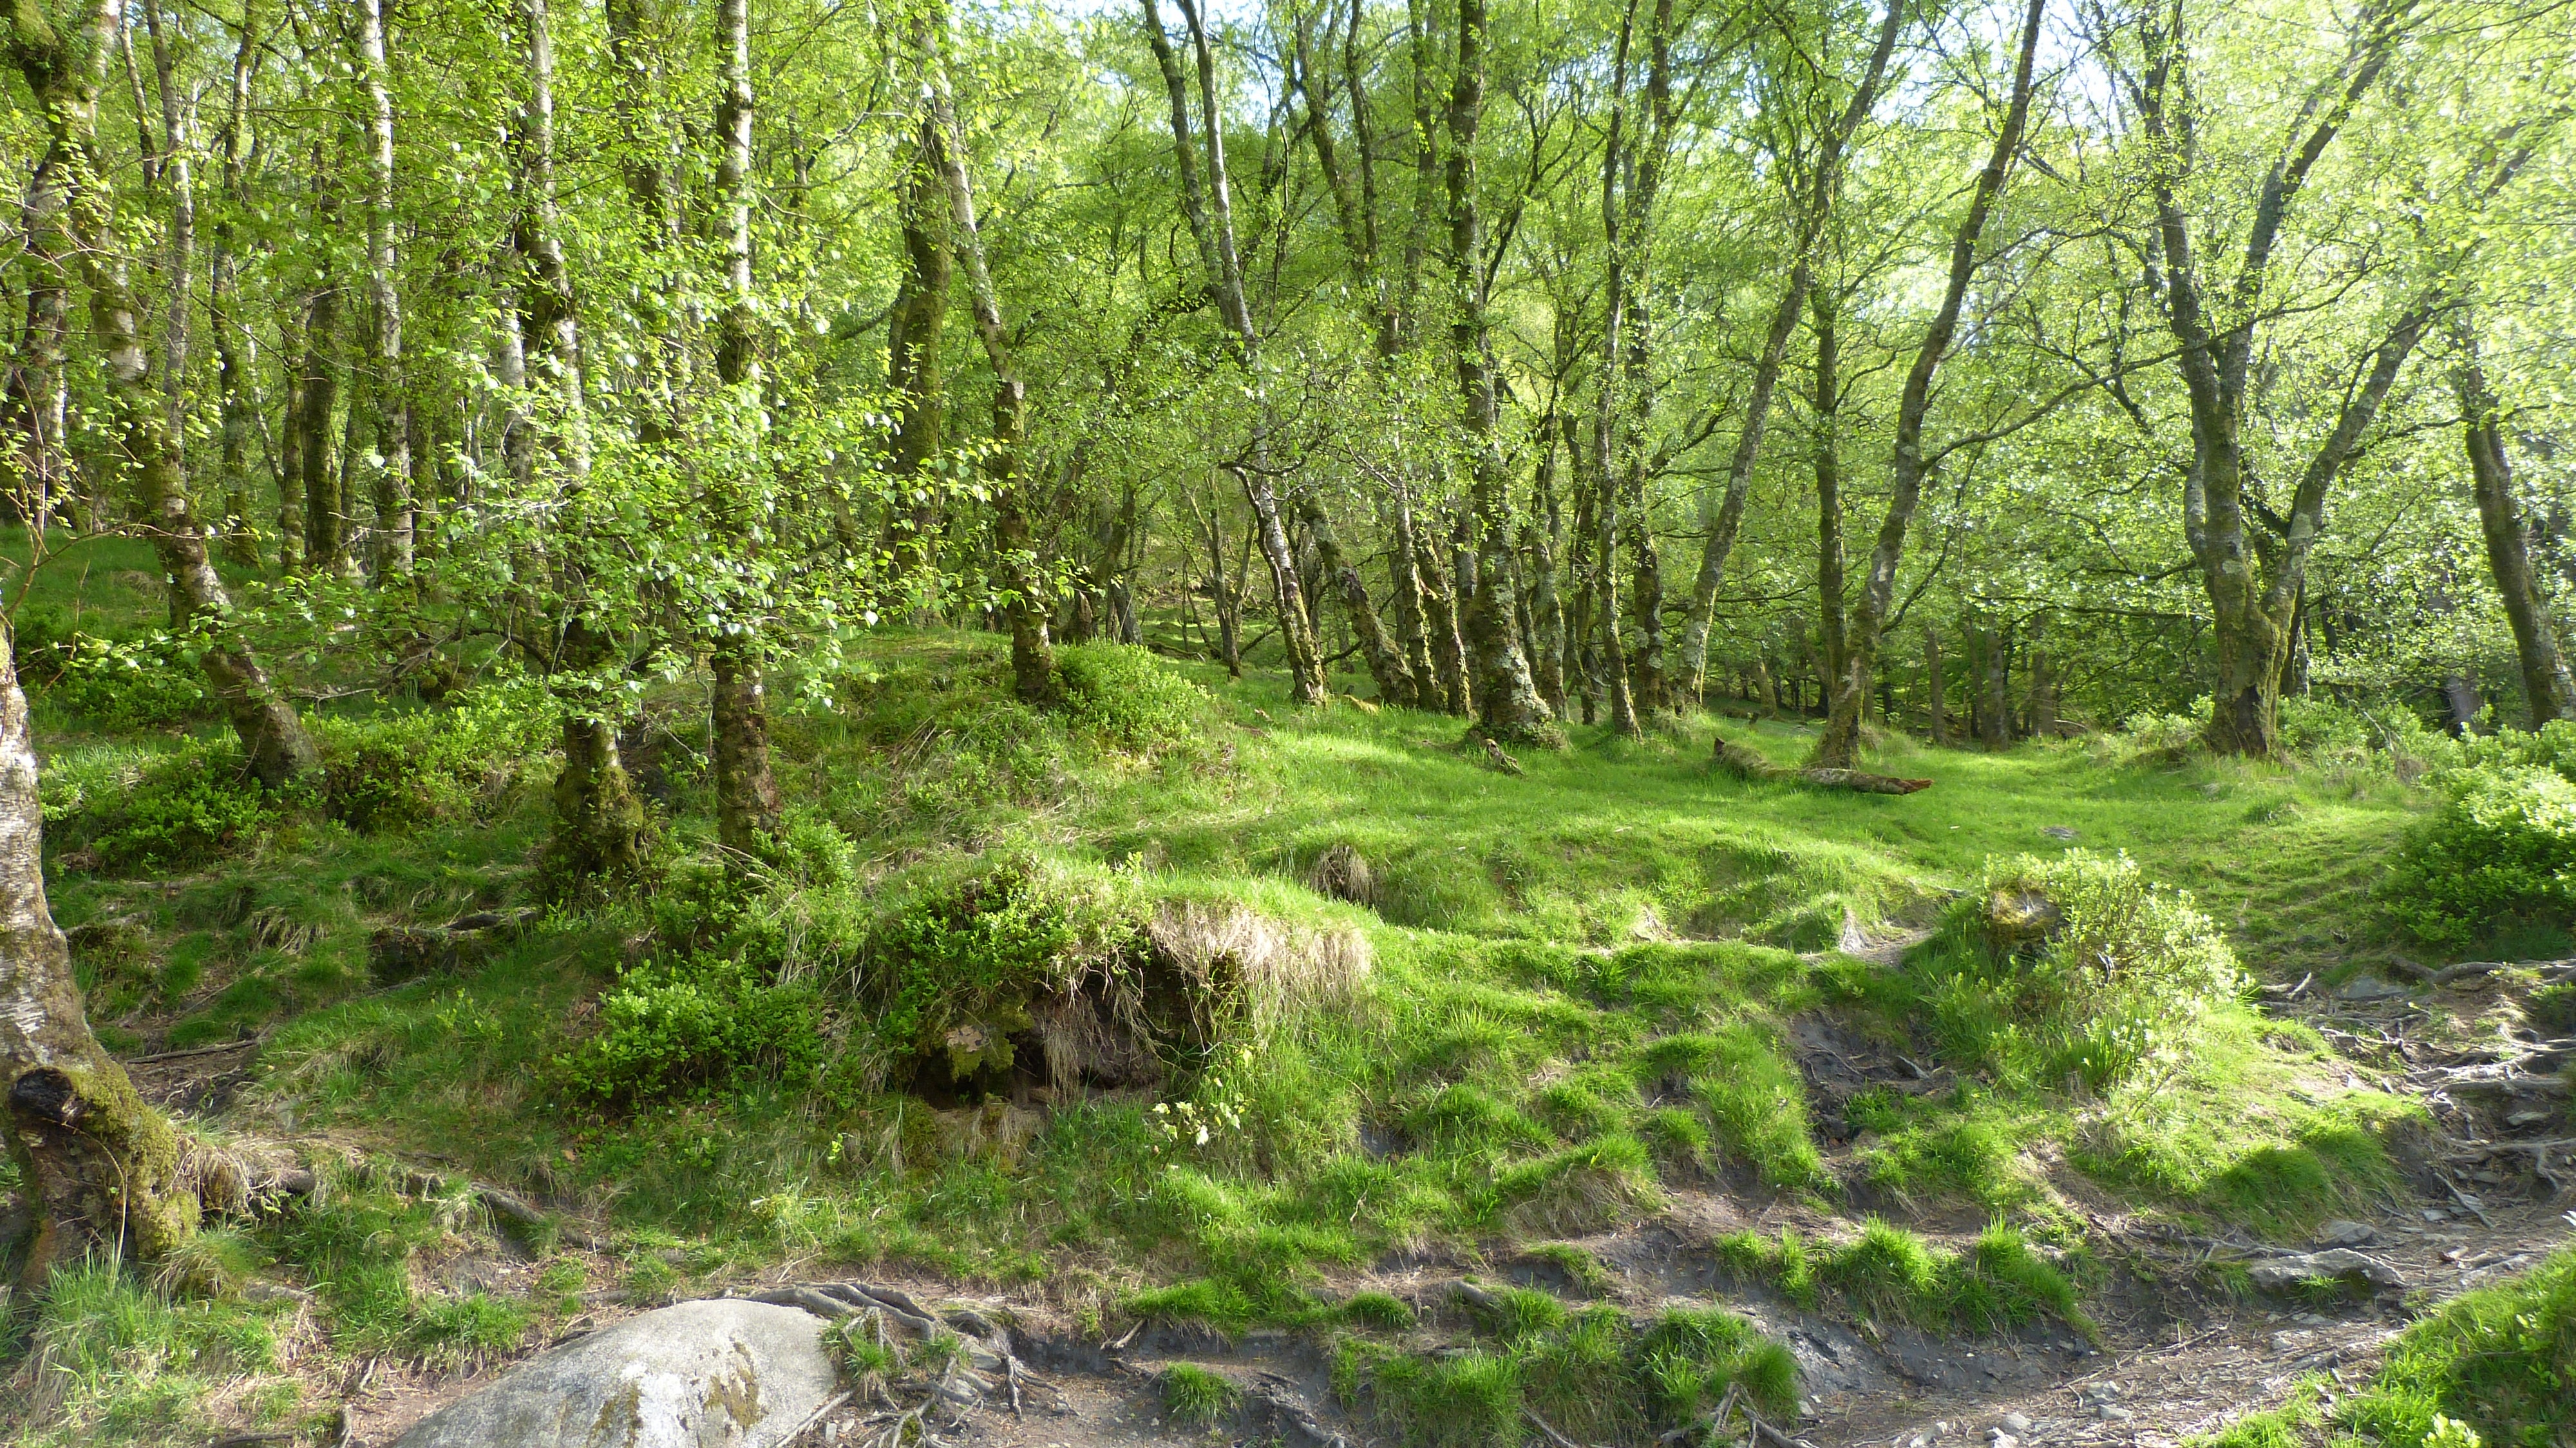
tree, forest, wilderness, plant, trail, stream, jungle, birch, vegetation, rainforest, deciduous, wetland, ireland, woodland, habitat, ecosystem, nature reserve, biome, old growth forest, natural environment, temperate broadleaf and mixed forest, temperate coniferous forest, riparian forest